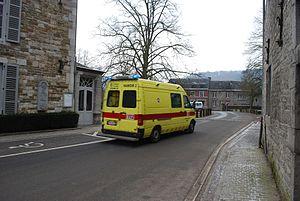
Vue du château du Vieux Fourneau, siège de l'administration communale de Hamoir.
En Belgique, l'aide médicale urgente est l'un des trois services d'urgence du pays avec la police et les services de sécurité civile. Elle désigne les moyens médicaux de premiers secours du Royaume. Ils sont sous l'autorité du service public fédéral Santé publique.